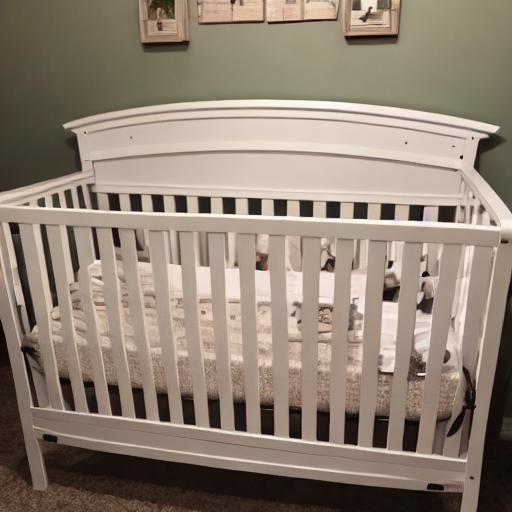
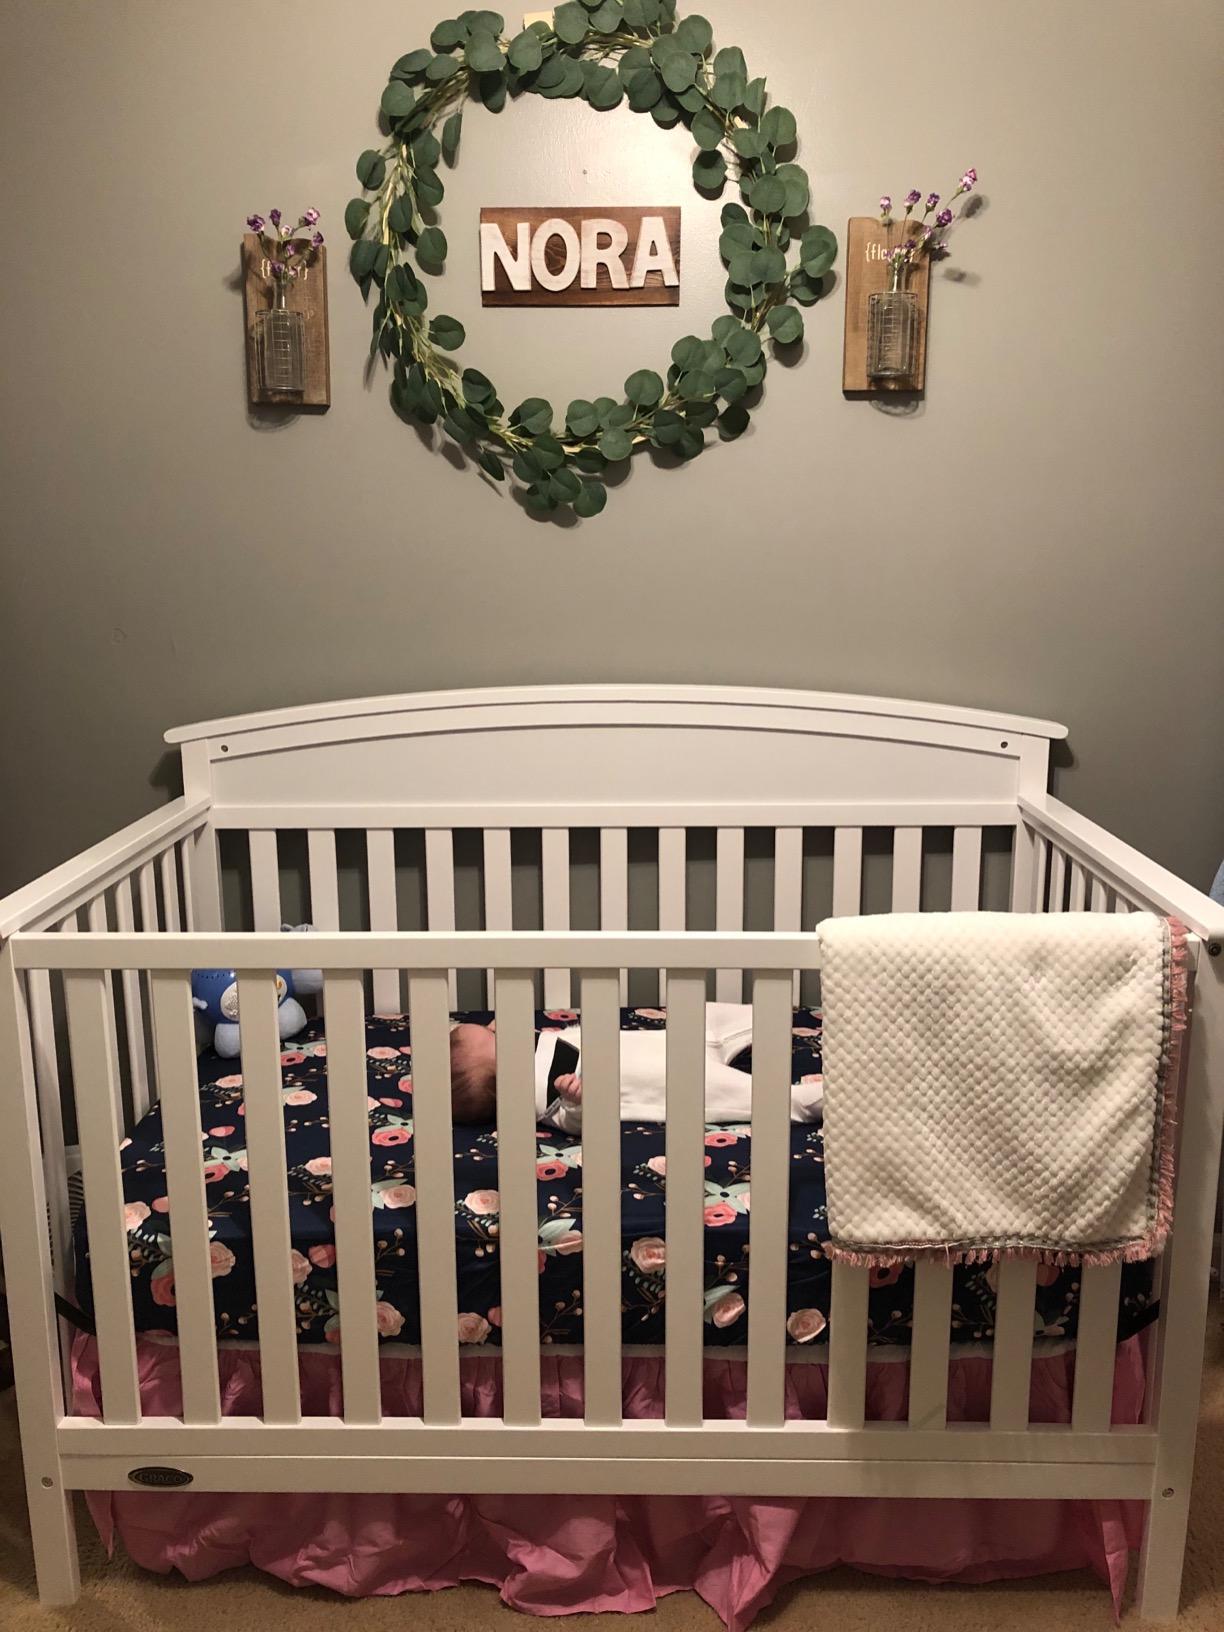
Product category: products_crib
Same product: no